Blockade of Nagorno-Karabakh

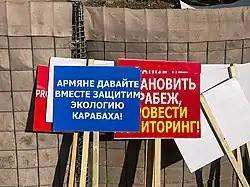
Russian-language signs used by eco-activists during the blockade

3 December — Artsakh information headquarters reported that a group of Azerbaijanis blocked the Lachin corridor between Stepanakert and Gorisat at the intersection around Shusha–Dashalty. The road was later reopened after being closed for four hours, but Azerbaijan announced that it would send specialists to the location of the Russian peacekeepers.